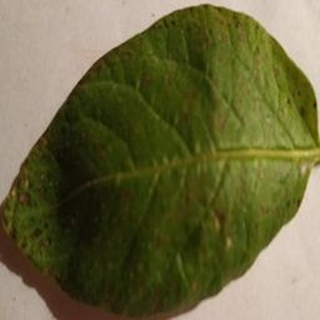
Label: potato_early_blight